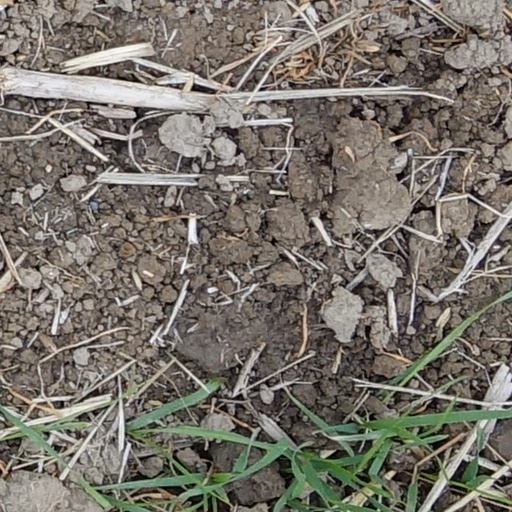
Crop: wheat